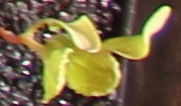
Label: Sugar beet